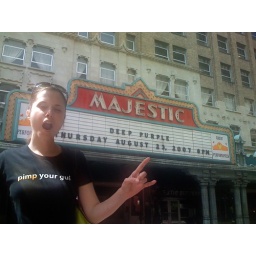
just being across the street from the theater put shan in a classic rock trance. do not disturb.